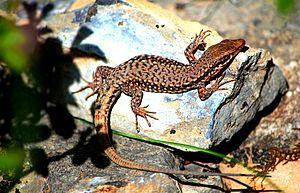
Darevskia defilippii est une espèce de sauriens de la famille des Lacertidae.